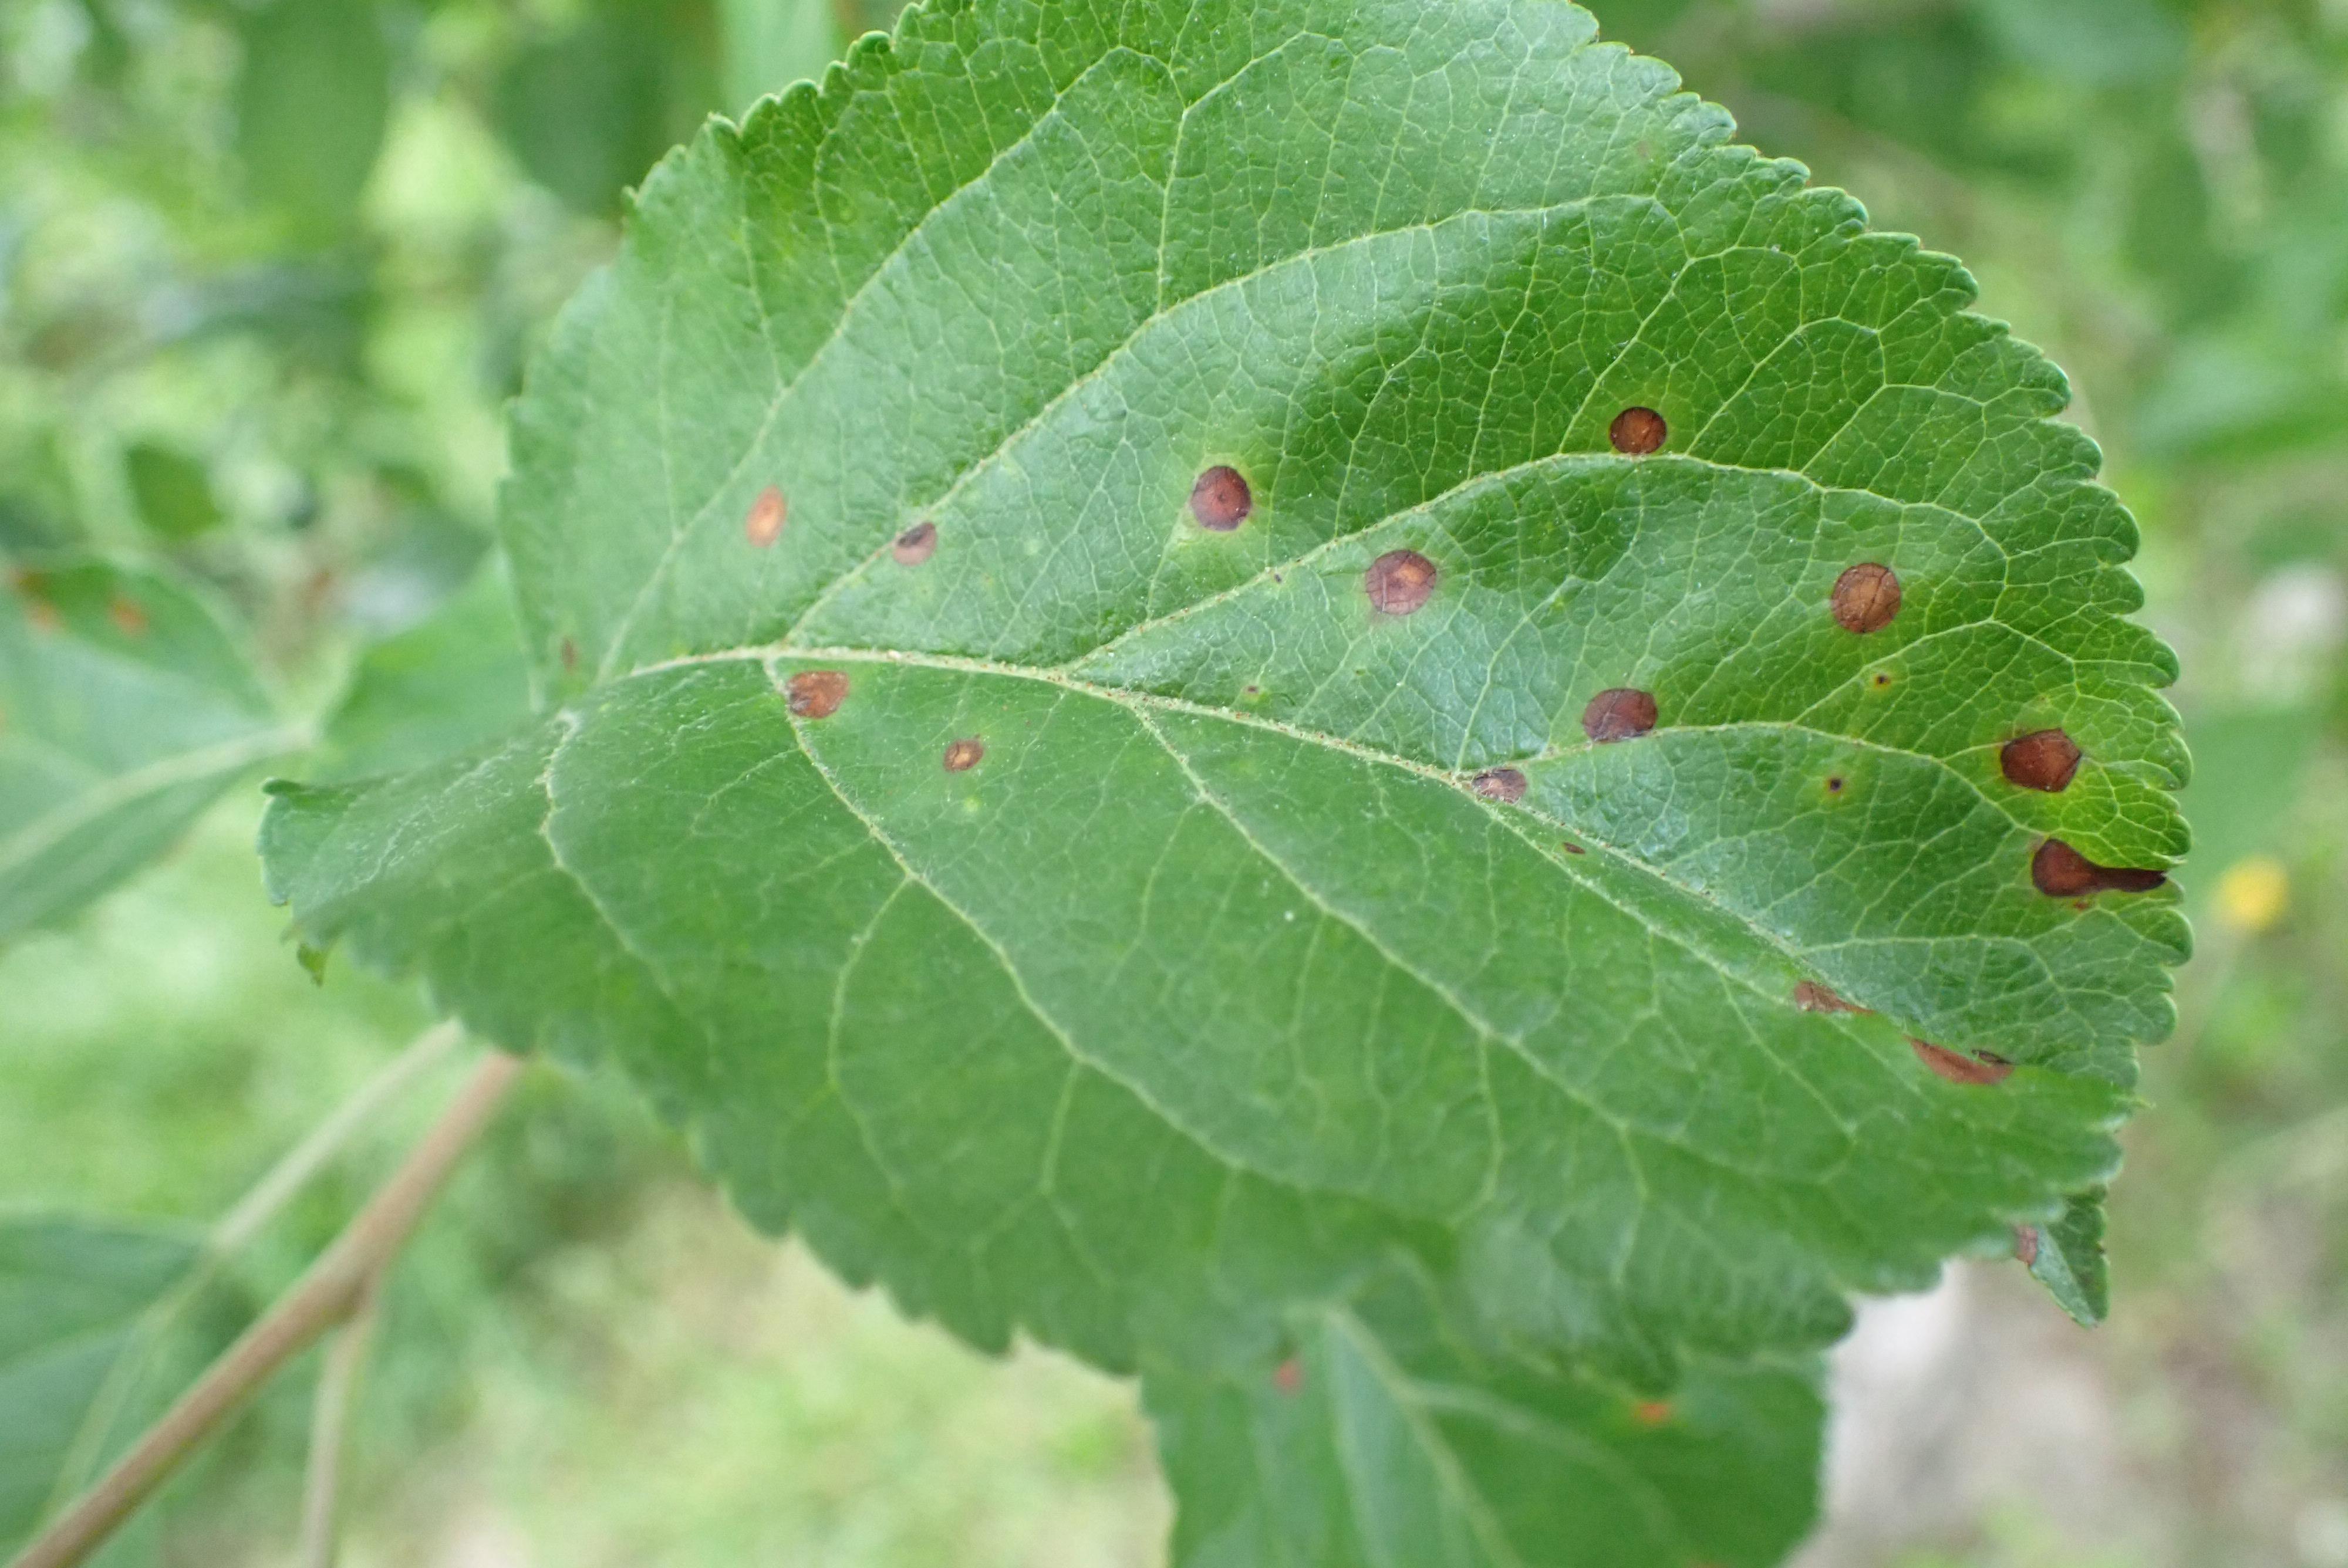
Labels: frog_eye_leaf_spot